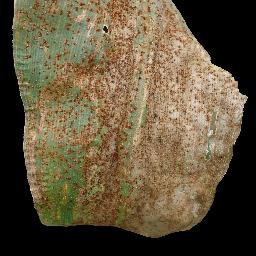
Label: Corn_(Maize)___Common_Rust